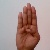
The image shows a hand gesture representing the letter 'B' in Indian Sign Language.